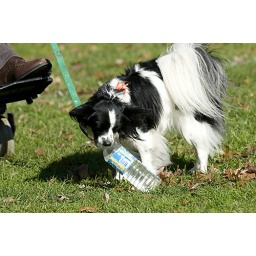
Service dog picks-up bottled water in best trick competition